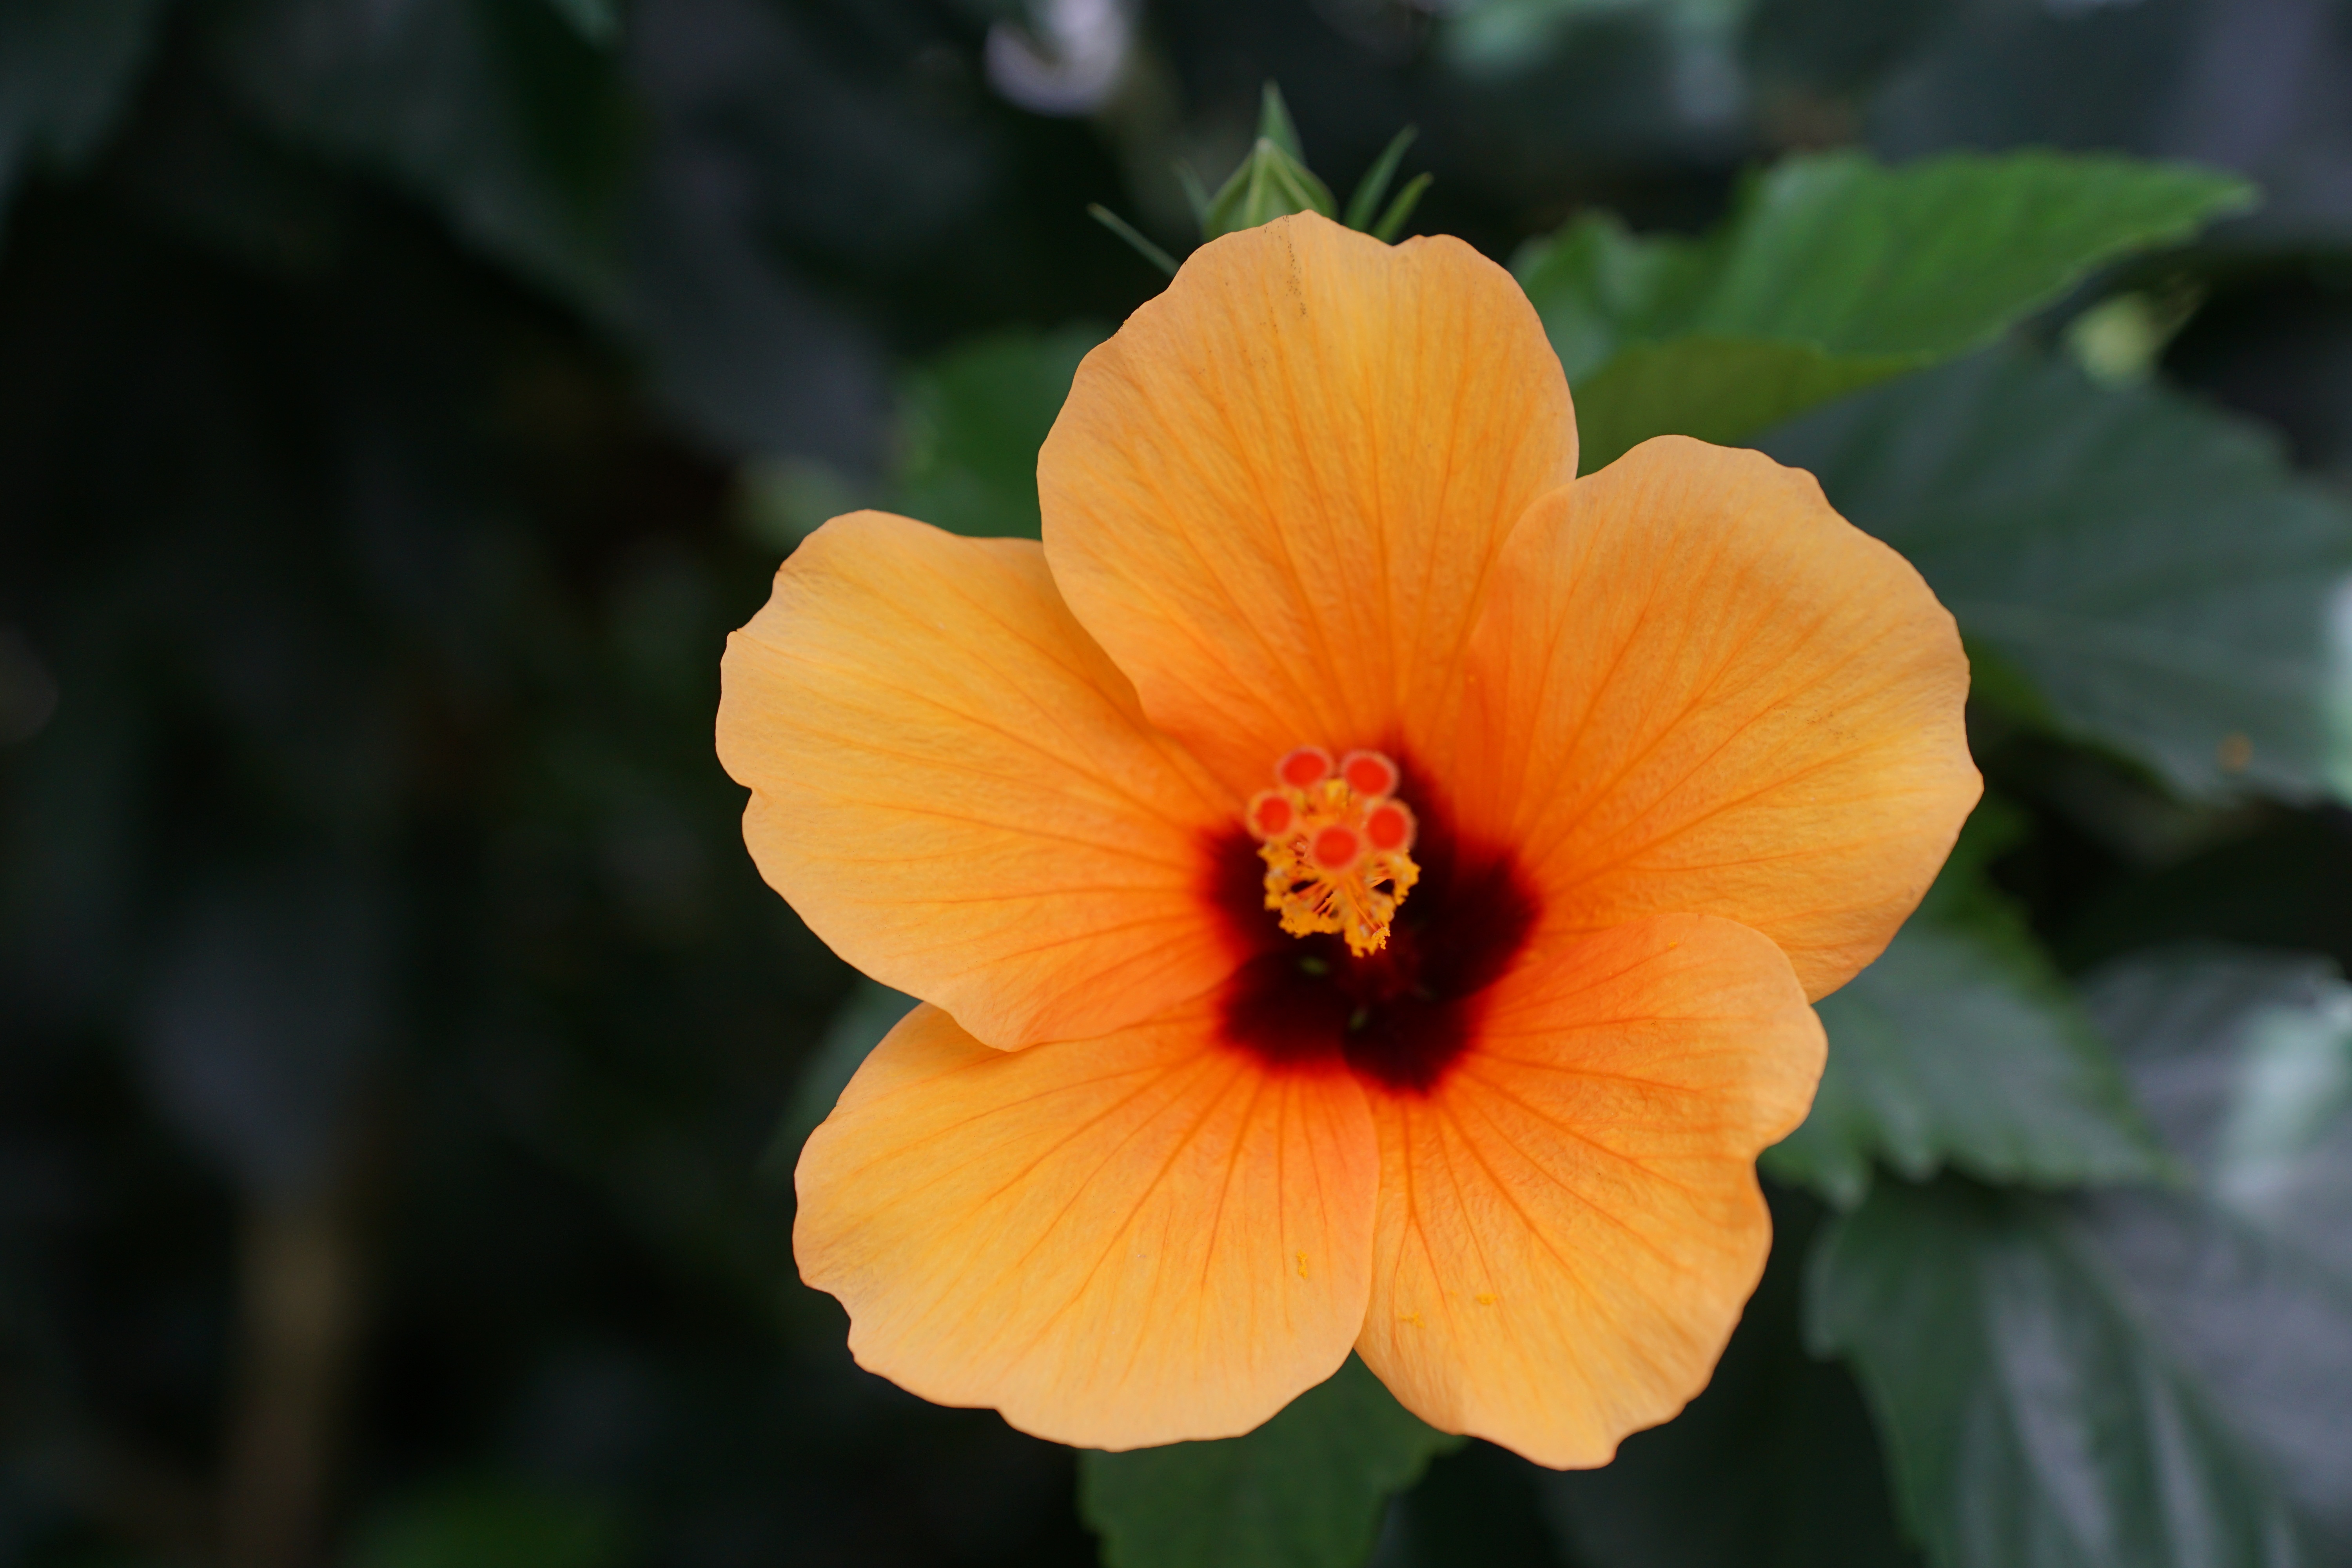
nature, blossom, plant, flower, petal, bloom, botany, yellow, flora, wildflower, hibiscus, malvales, macro photography, flowering plant, mallow, chinese hibiscus, annual plant, land plant